Thaamirabharani

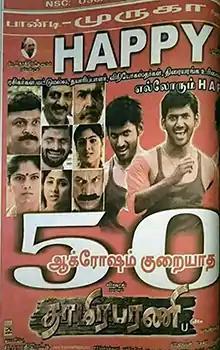
Poster

Thaamirabharani (lit. River of red-coloured leaves) is a 2007 Indian Tamil-language action drama film written and directed by Hari. The film has Vishal and newcomer Bhanu, while Prabhu, Nadhiya, Vijayakumar, Nassar, and Ganja Karuppu play supporting roles. The score and soundtrack were composed by Yuvan Shankar Raja.